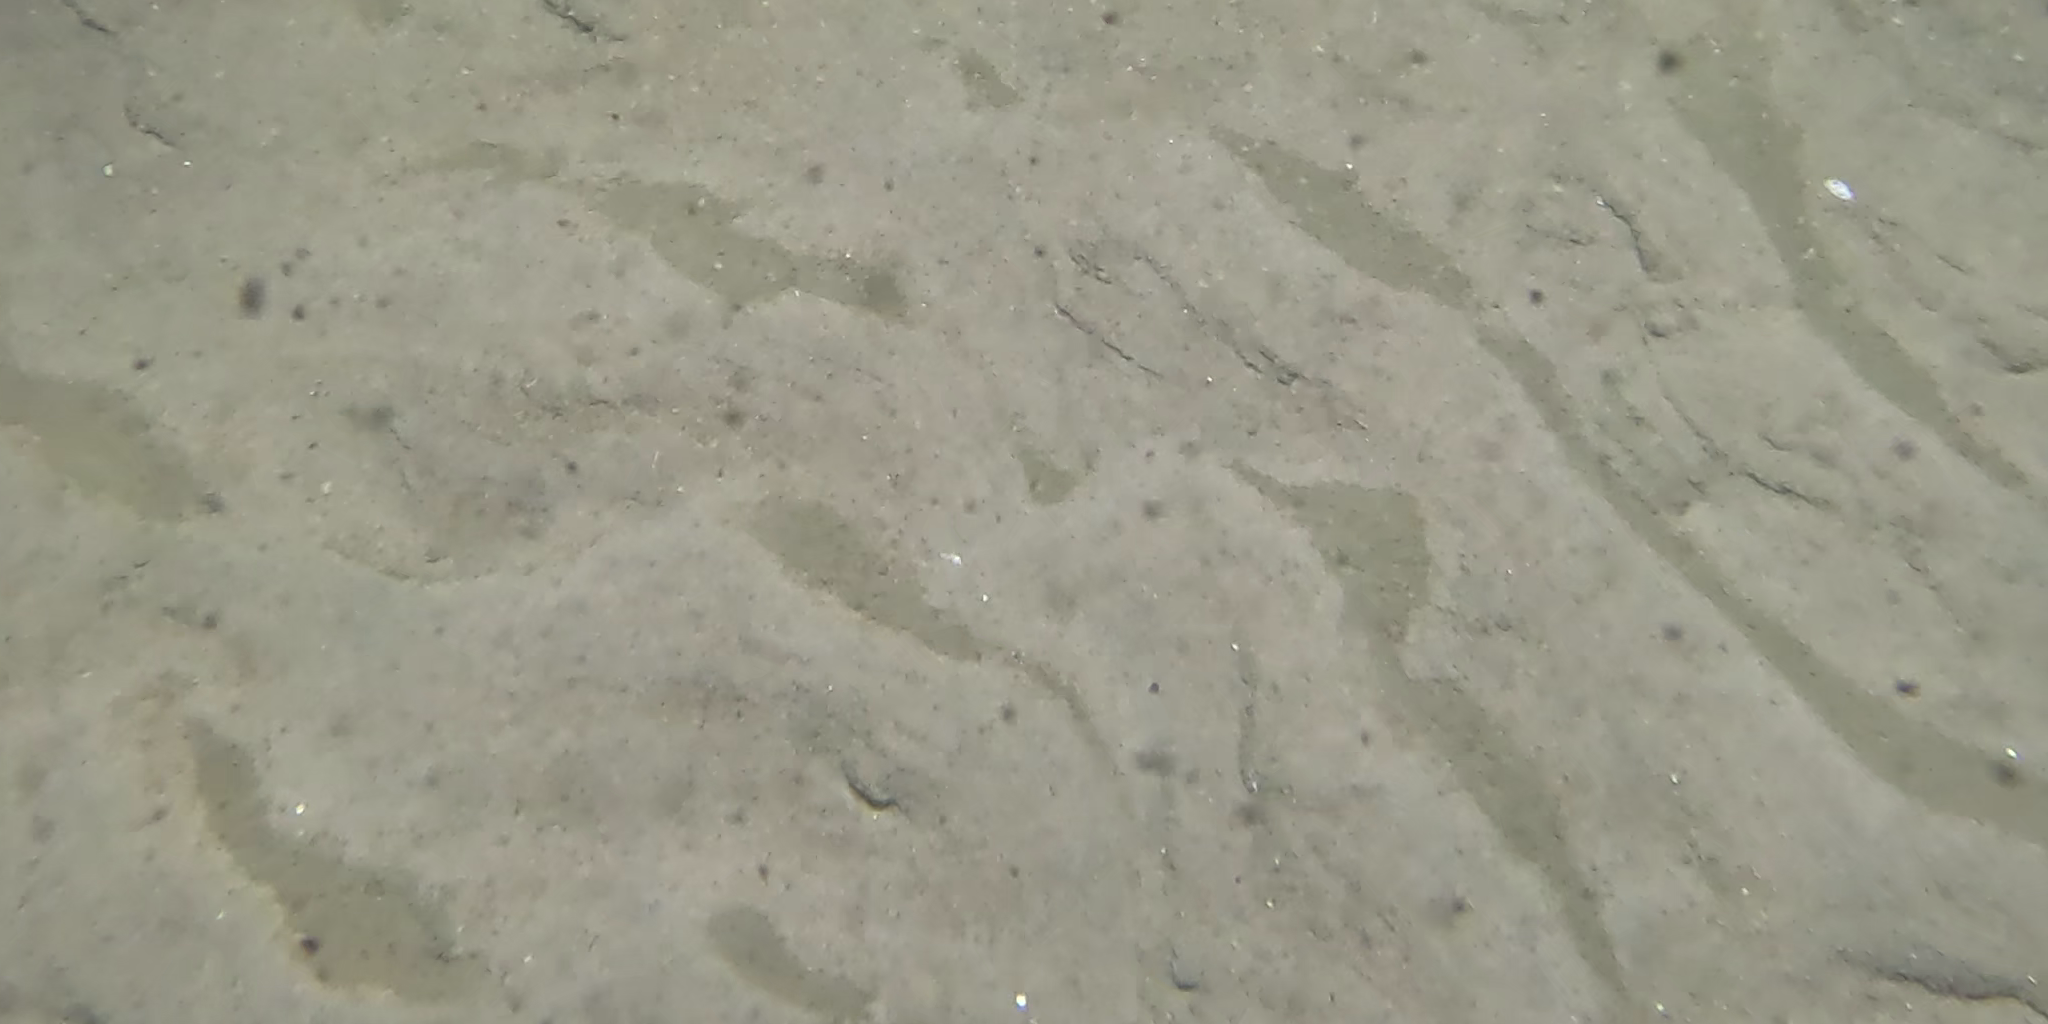
Seabed habitat: sand